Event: Nepal Earthquake
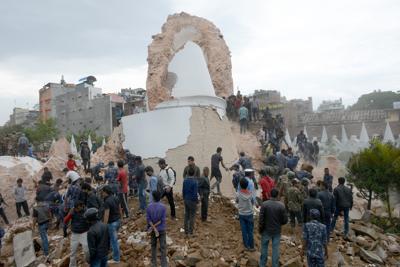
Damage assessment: damage